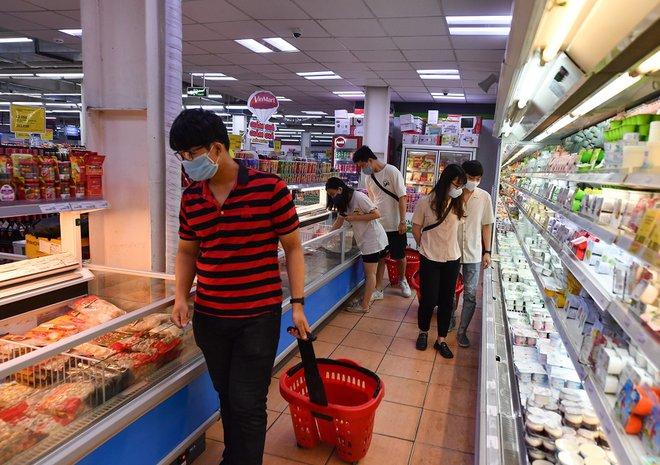
ở trong siêu thị có nhiều người đang mua hàng